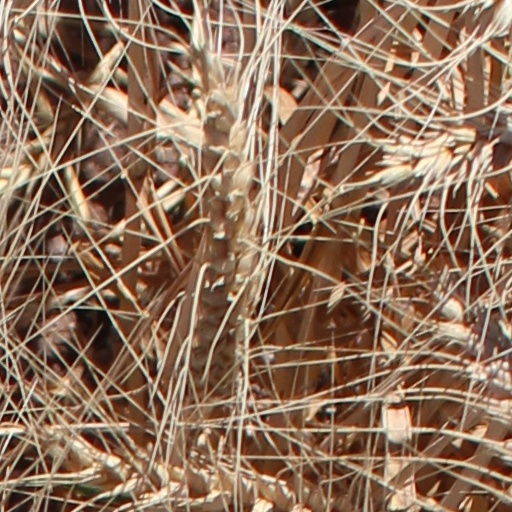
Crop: wheat